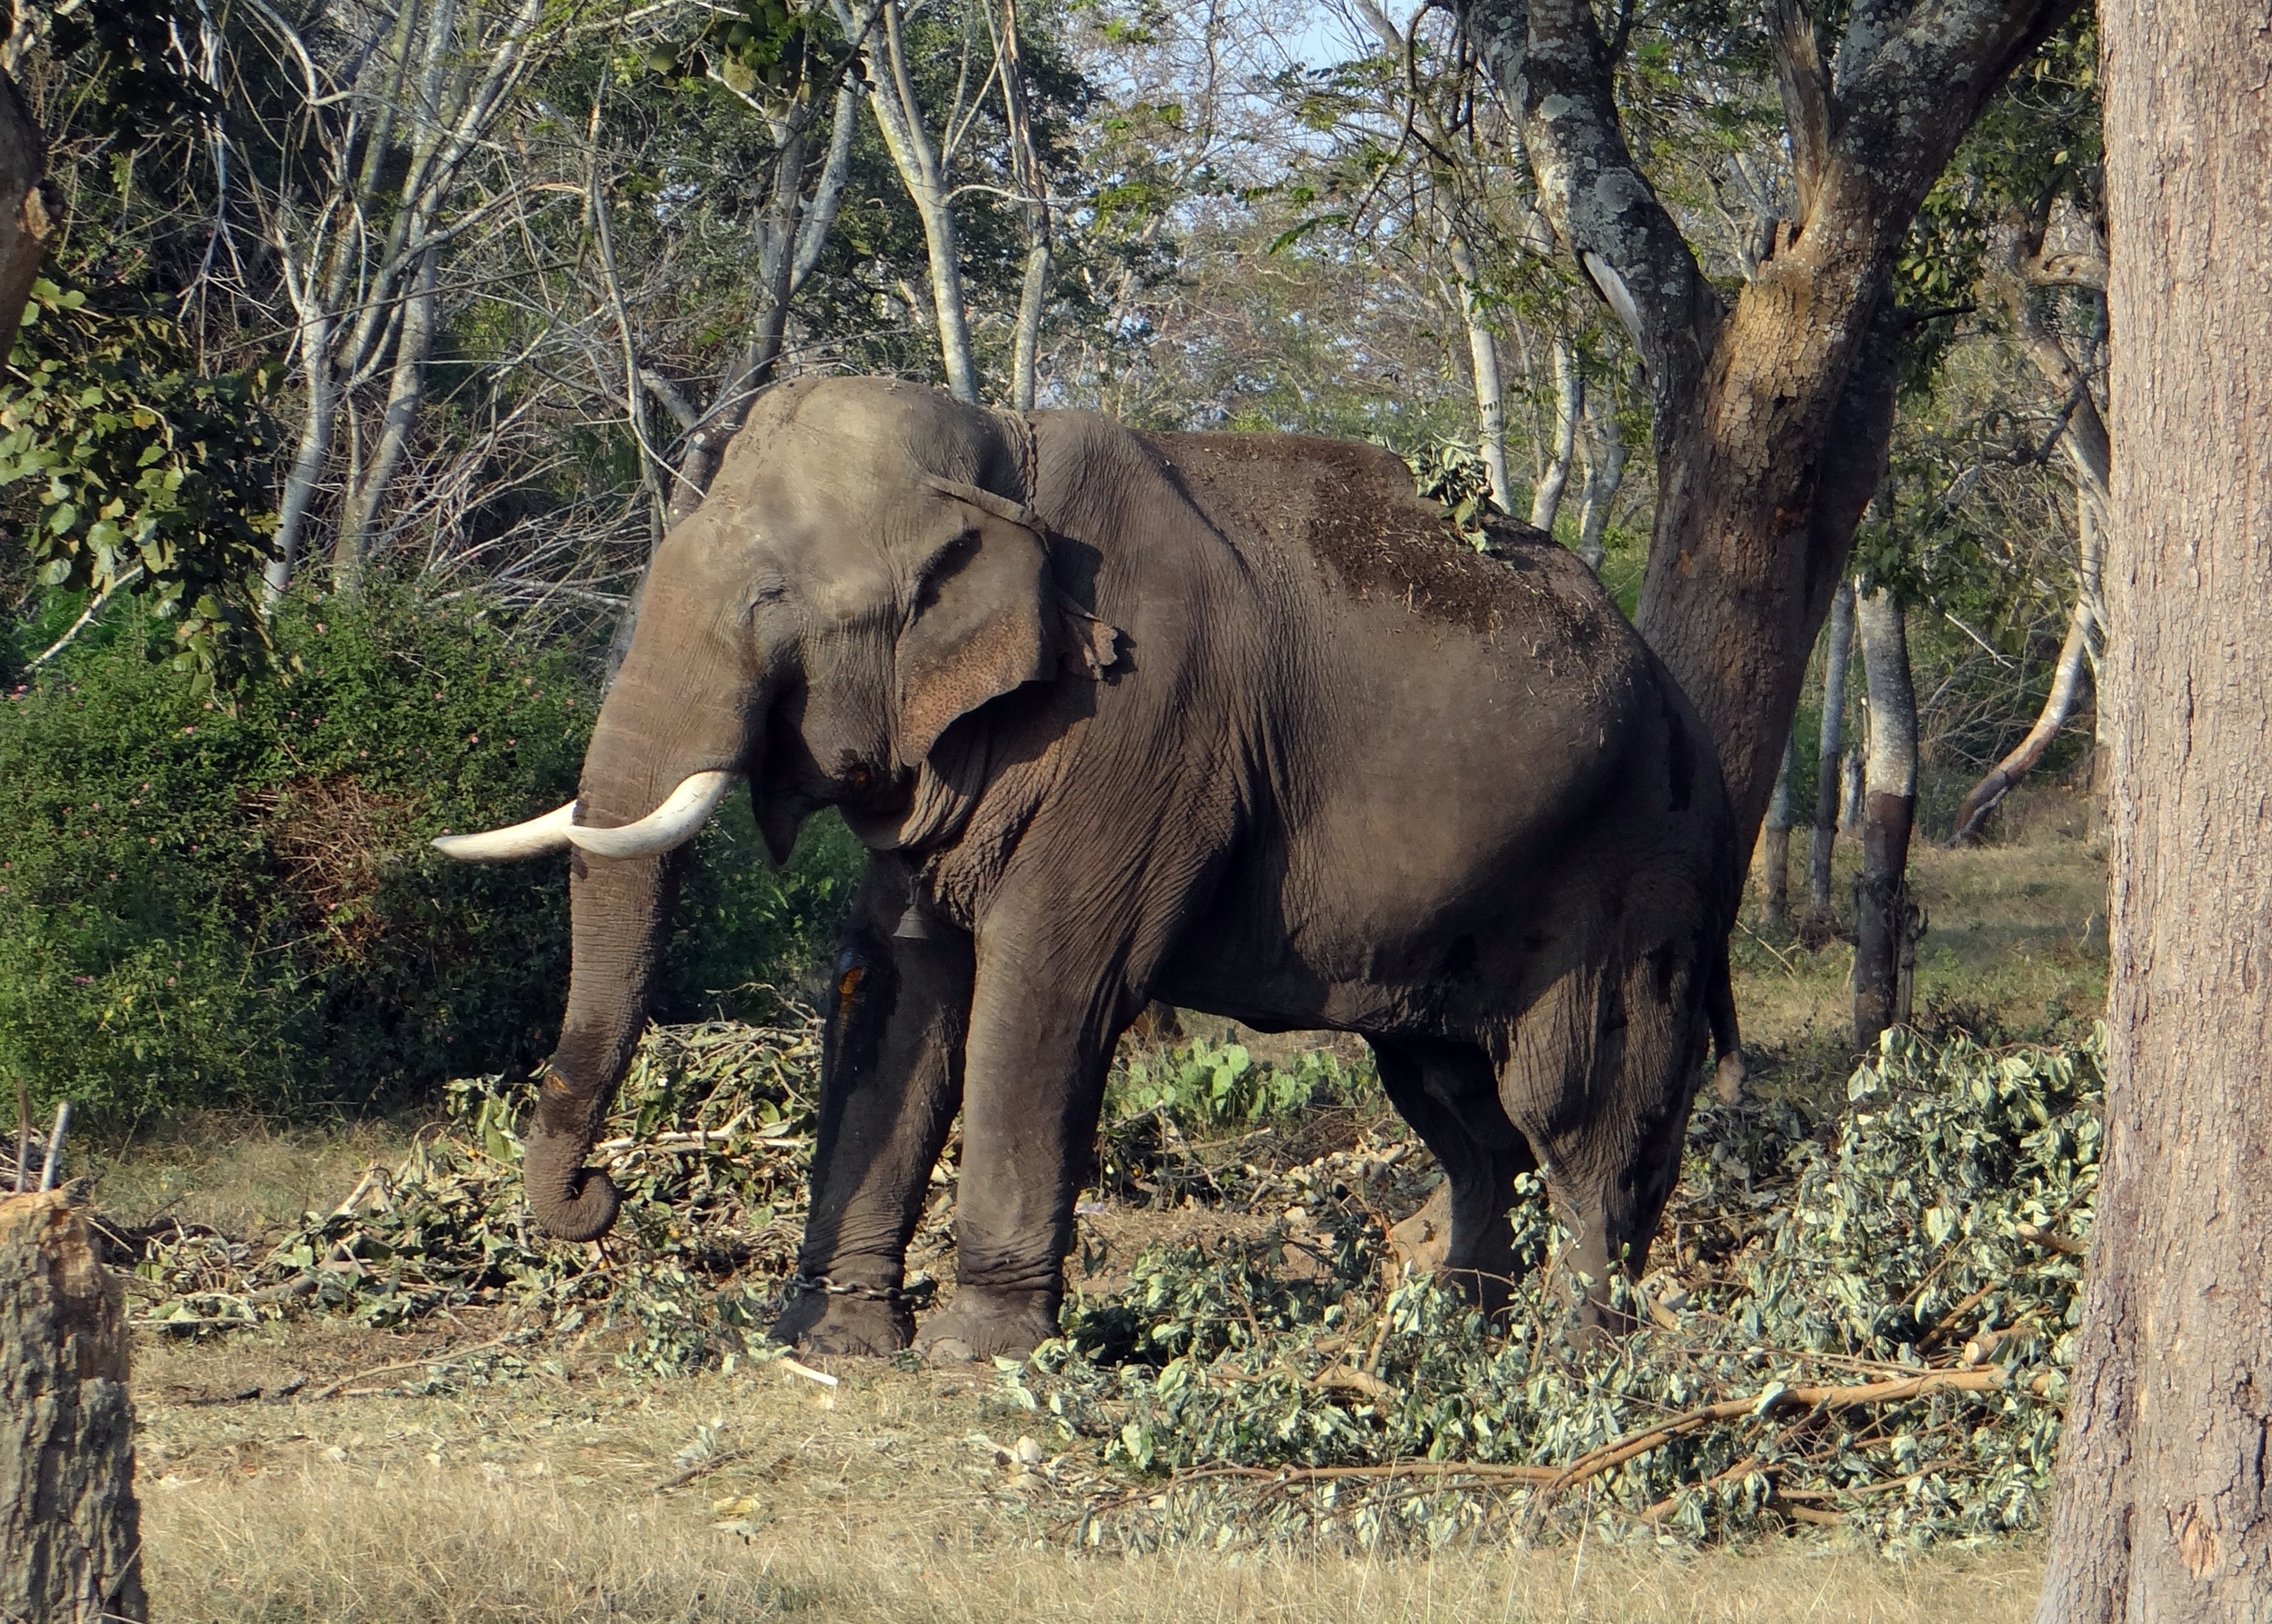
adventure, animal, wildlife, zoo, jungle, park, mammal, fauna, savanna, elephant, national, india, safari, wounded, pachyderm, karnataka, indian elephant, african elephant, bandipur, elephants and mammoths, bandipora, tusker